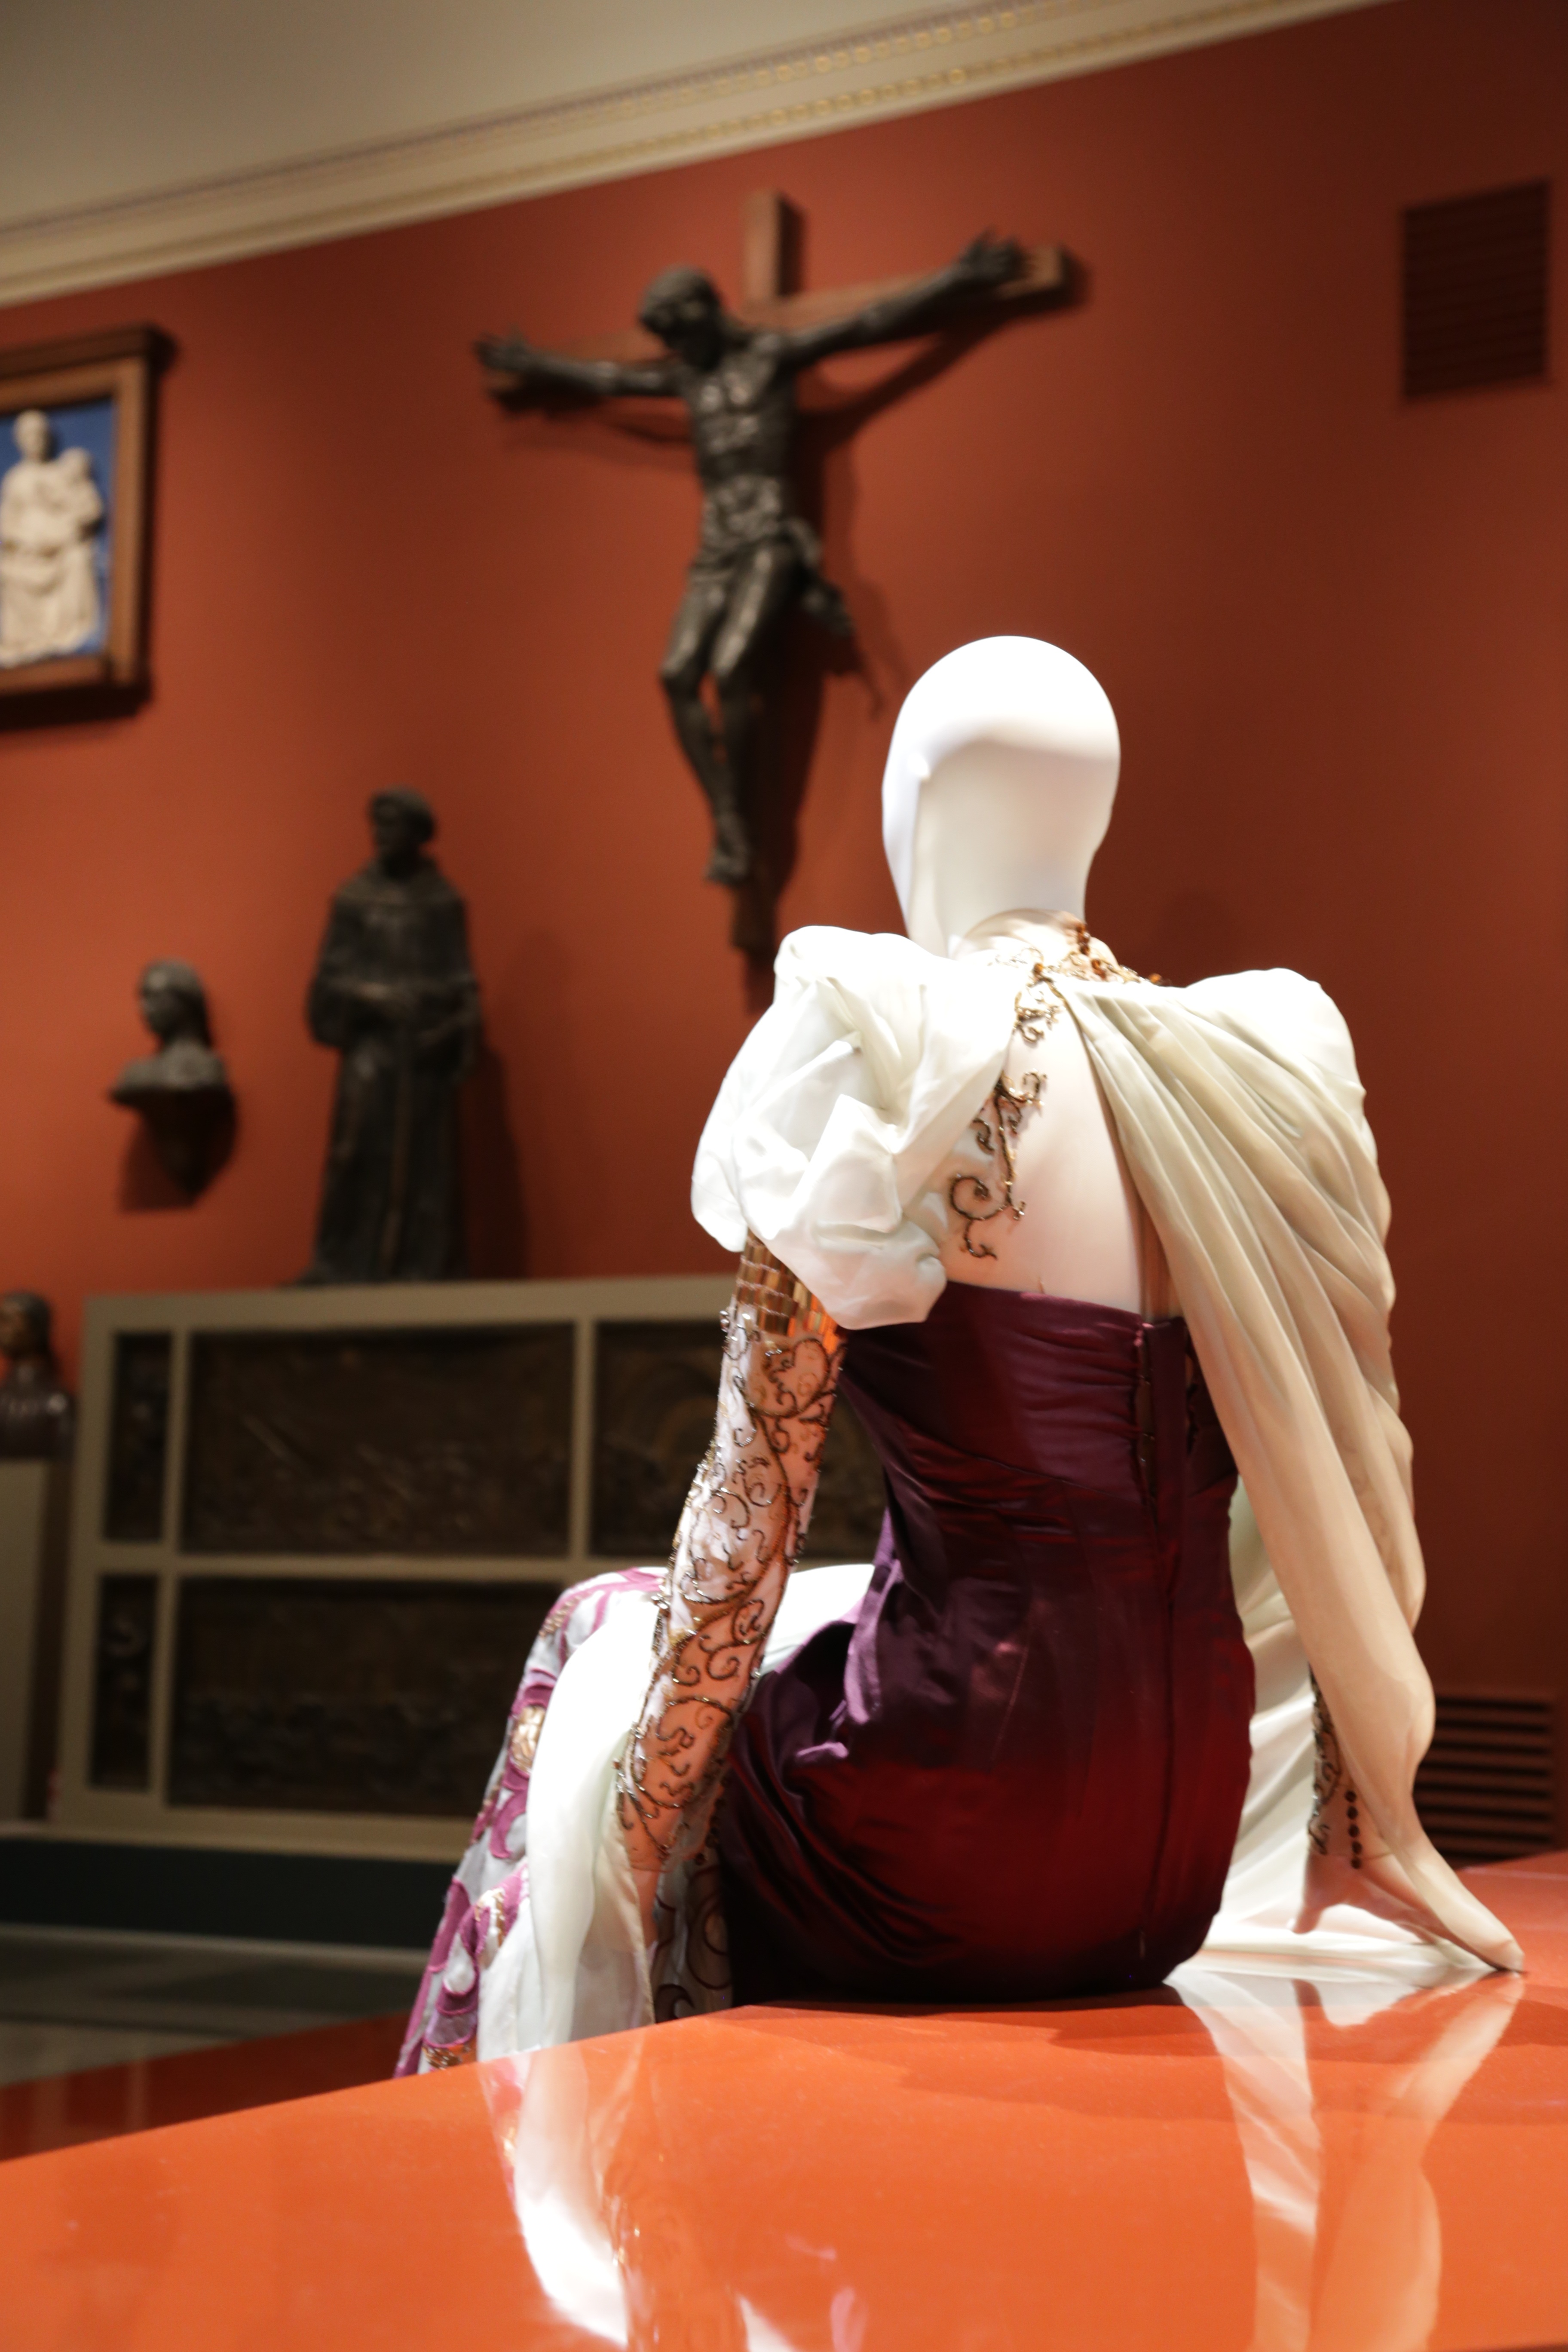
man, people, woman, statue, model, museum, sitting, fashion, clothing, lady, toy, performance art, mannequin, sculpture, theatre, art, drama, dress, luxury, design, picture, beauty, history, exhibition, costume, attire, contemporary art, wealth, human positions